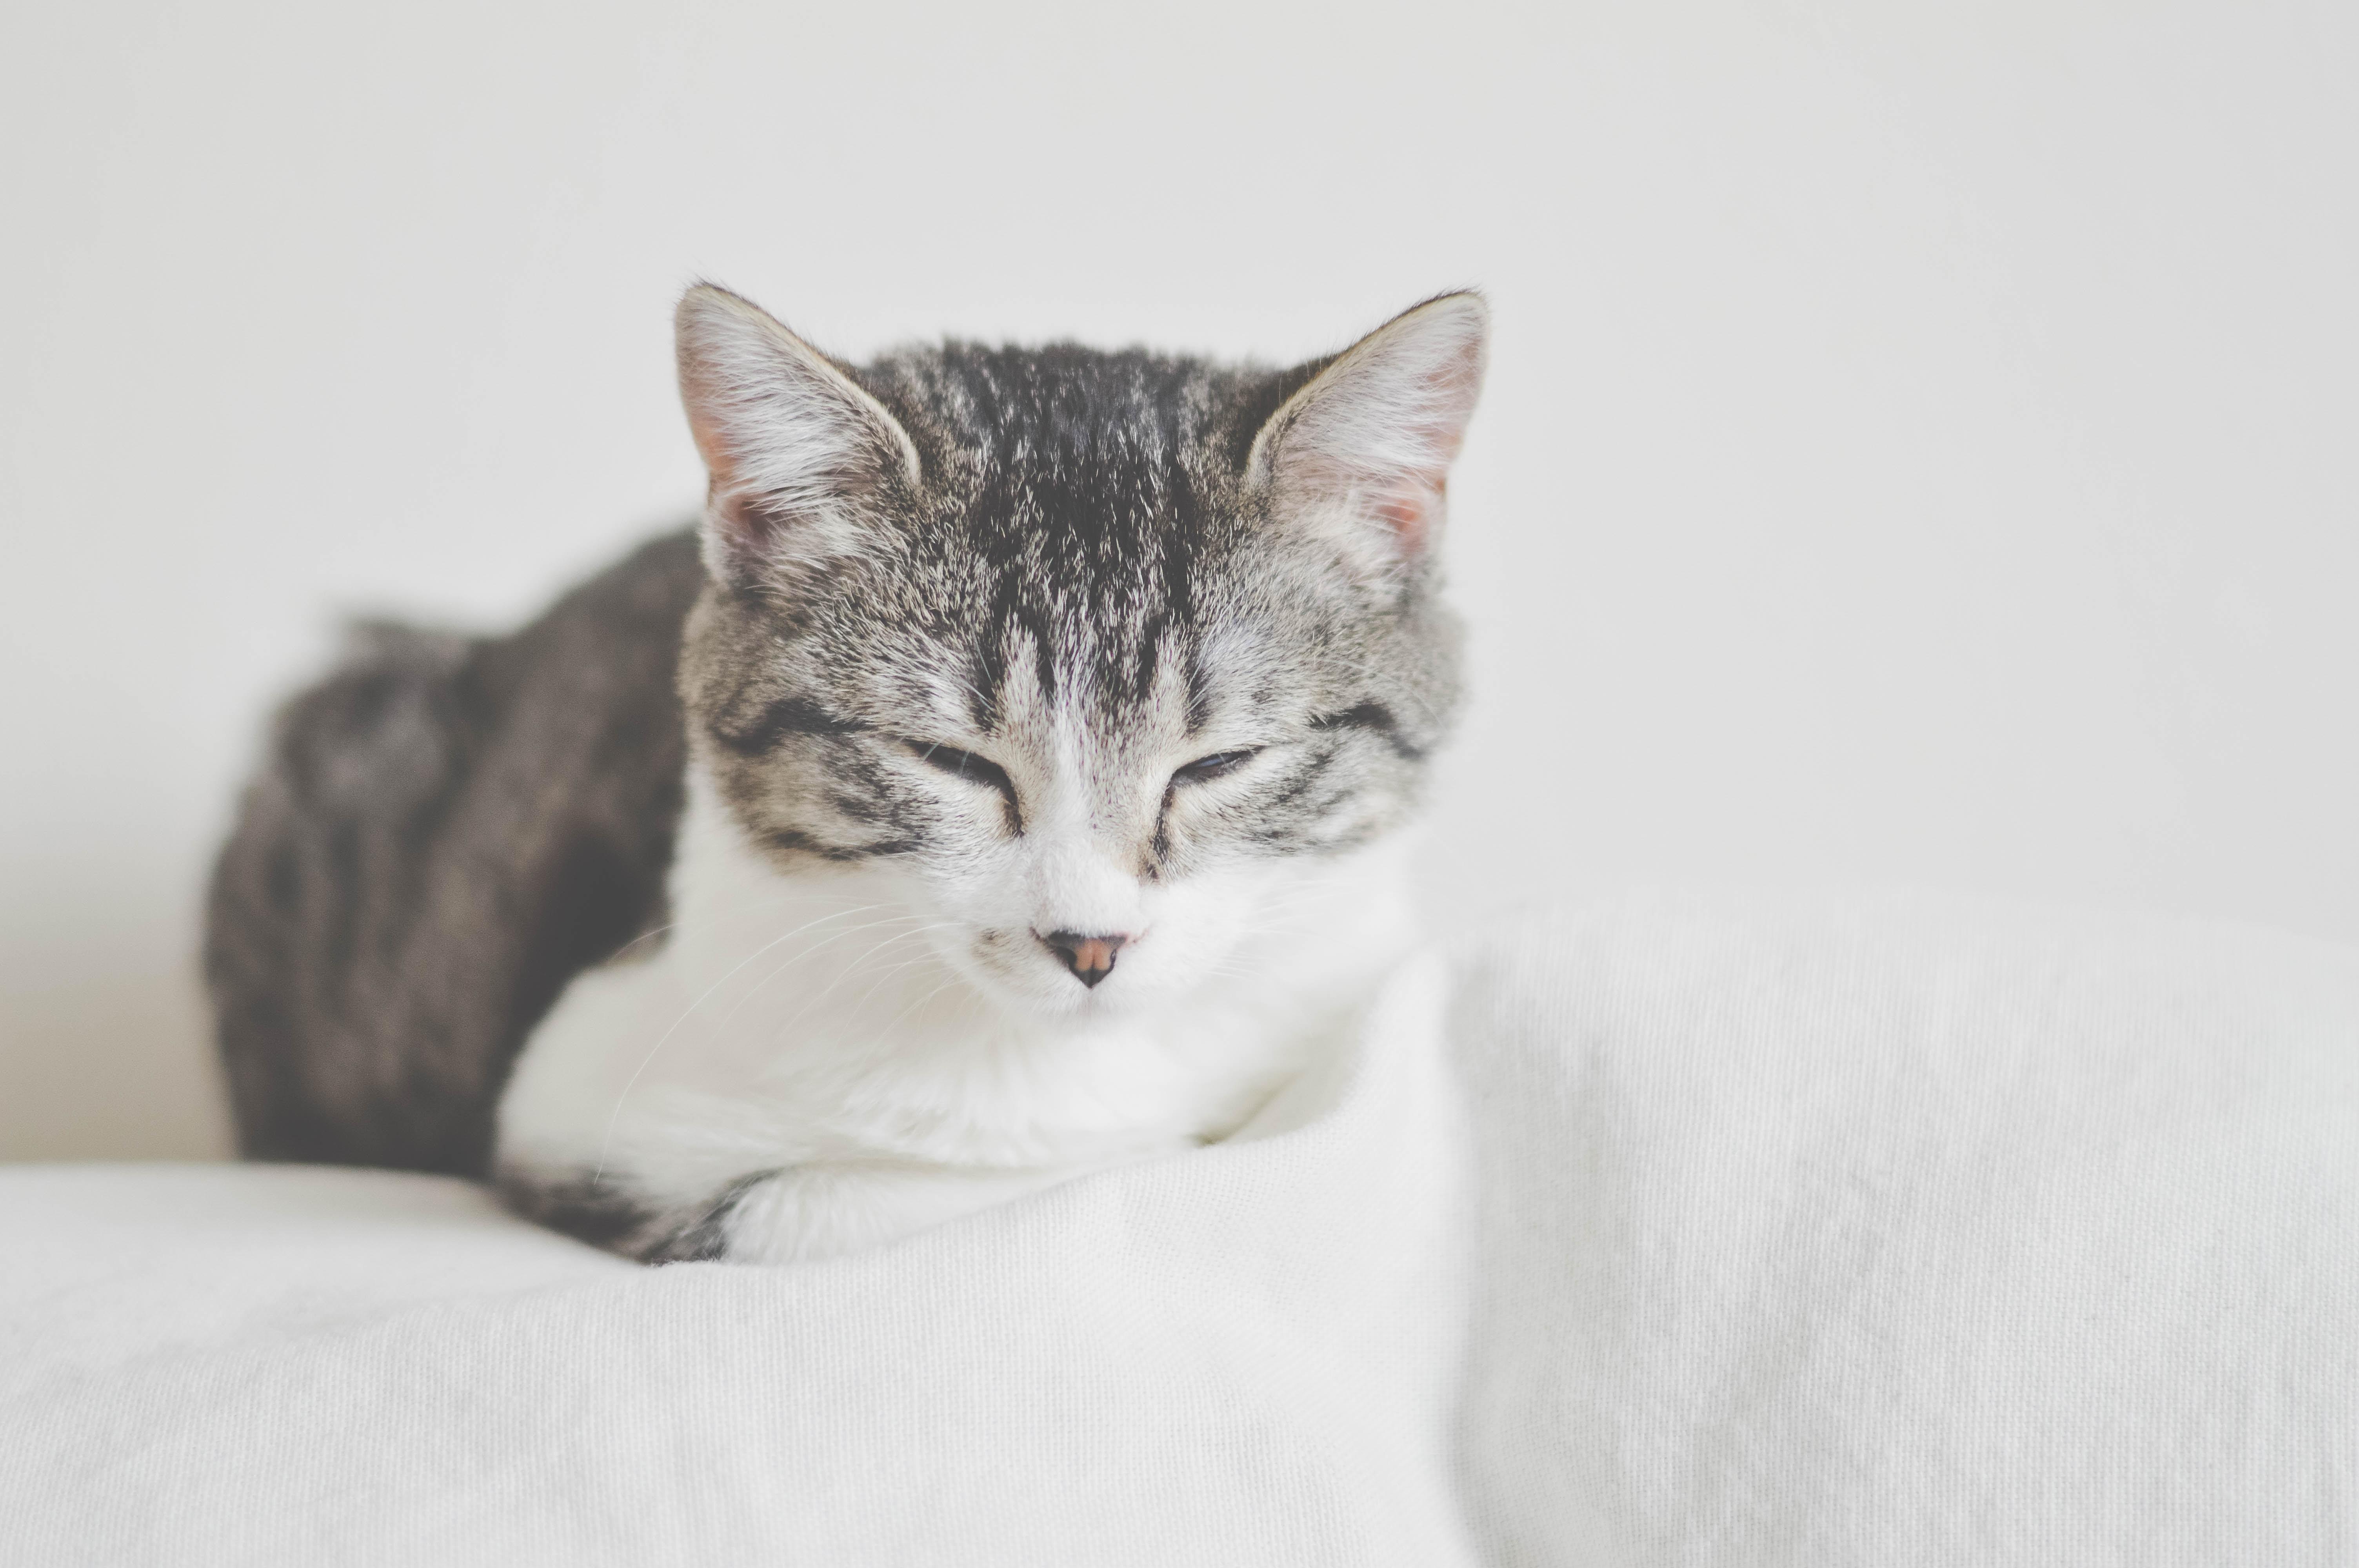
cat